Restoring Honor rally

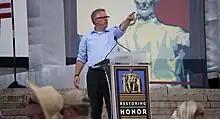
Glenn Beck speaking to the crowd during the rally

Beck opened his remarks by decreeing that "Something beyond imagination is happening. America today begins to turn back to God." He later said,